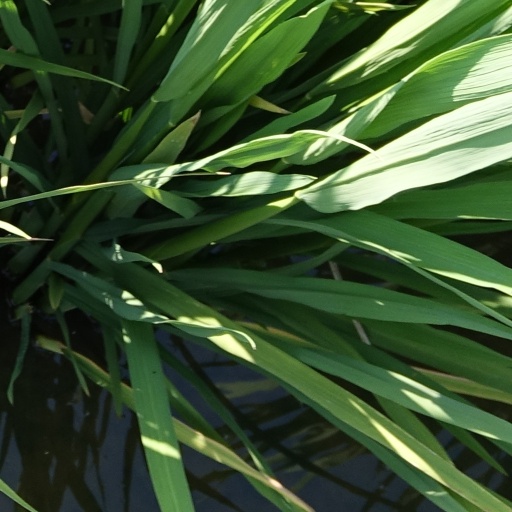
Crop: rice